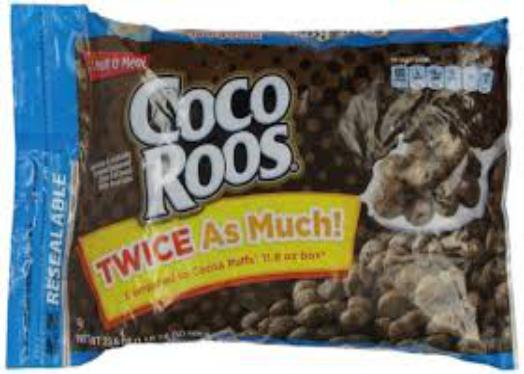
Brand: Coco Roos
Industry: Food